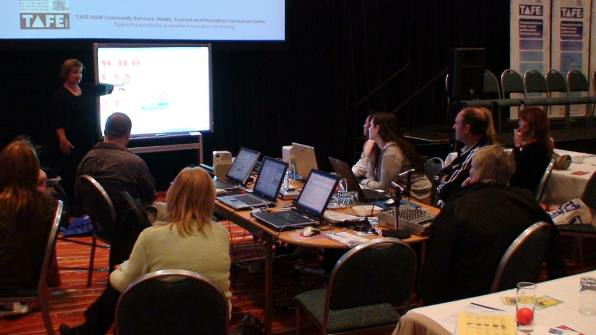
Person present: Yes